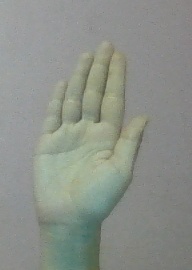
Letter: seen